Grotto of the Redemption

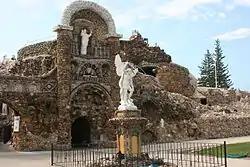
The main entrance on the north side of the Grotto of the Redemption

The Shrine of the Grotto of the Redemption is a religious shrine in West Bend, Iowa, in the Roman Catholic Diocese of Sioux City. A conglomeration of nine grottos depicting scenes in the life of Jesus, it contains a large collection of minerals and petrifications and is believed to be the largest grotto in the world.